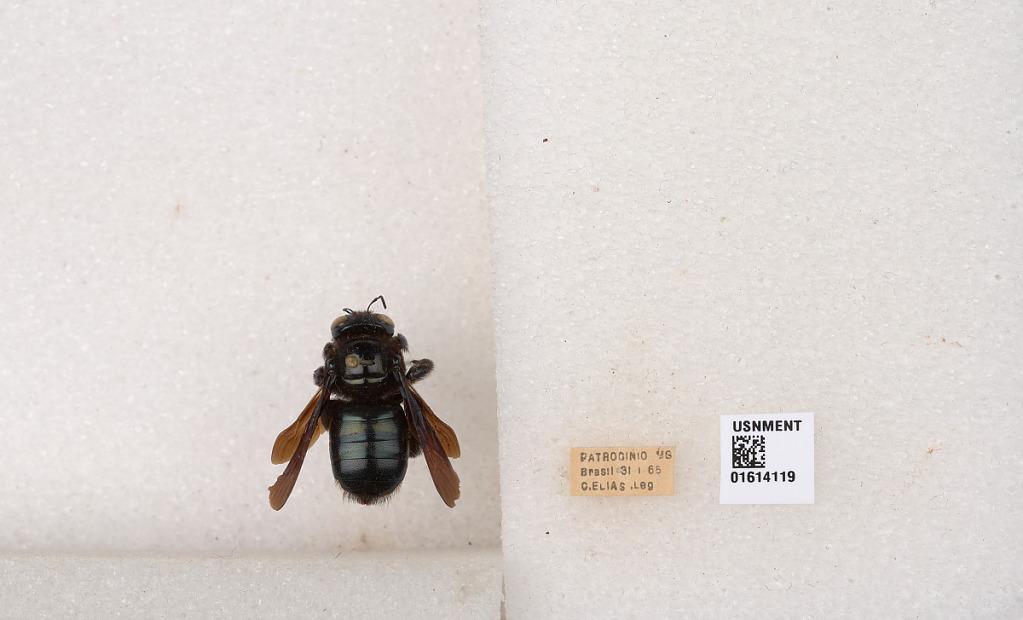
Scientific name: Xylocopa (Schonnherria) macrops Lepeletier
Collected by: H. Dyar
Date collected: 1965-1-31
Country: Brazil
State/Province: Minas Gerais
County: Patrocinio
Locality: Patrocinio